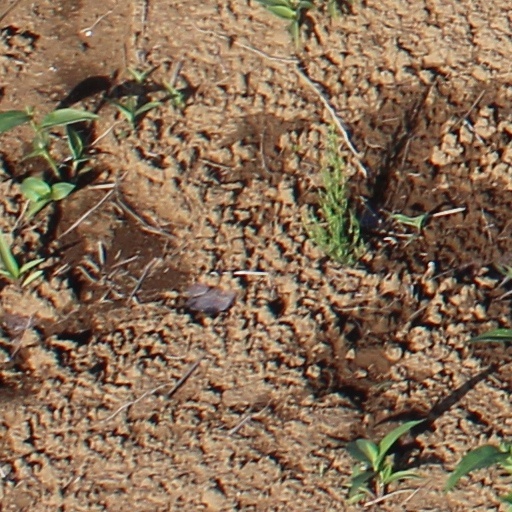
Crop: wheat